Barcola

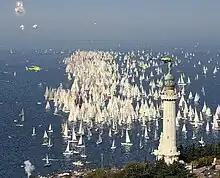
Barcolana regatta is the largest in the world

It is best known for the Barcolana regatta, a European sailing race that happens every year in October. The Barcolana was founded in 1969 thanks to the initiative of the yacht club Società Velica di Barcola e Grignano. It is one of the most crowded regattas in the world. The Barcolana became the Guinness World Record holder in February 2019 when it was named "the greatest sailing race" with its 2,689 boats and over 16,000 sailors on the starting line.